Fetal rights

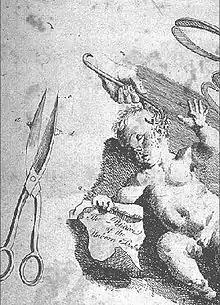
A baby holding the "Petition of the Unborn Babes", 18th century illustration.

After the spread of Christianity, an issue emerged: whether it was permissible for a pregnant woman to be baptised before childbirth, due to uncertainty as to whether the fetus would be cobaptised with its mother. The Synod of Neo-Caesarea decided that the baptism of a pregnant woman in any stage of gestation did not include the fetus. In the Middle Ages, fetal rights were closely associated with the concept of ensoulment. In some cases the fetus could also inherit or be in the order of succession. In the Byzantine Empire, a fetus was regarded as a natural person and could inherit alongside blood descendants and slaves. Byzantine Emperor Michael VIII Palaiologos allowed soldiers to transfer their pronoiai to their unborn children. The unborn royals were increasingly granted the right to succession. In 1284, King of Scotland Alexander III designated his future unborn children as heirs presumptive by the act of parliament to avoid potential squabbles among loyal descendants of his lineage. The 1315 entail of Scottish king Robert the Bruce allowed the unborn collateral individuals to be in line for the throne beyond his brother Edward and daughter Marjorie Bruce. After the death of Albert II of Germany in 1439, his then-unborn son Ladislaus the Posthumous inherited his father's sovereign rights. In 1536, the British Parliament gave the unborn children of Henry VIII and Jane Seymour precedence in the line of royal succession. The medieval distinction between the ensouled and the unensouled fetus was removed after Pope Pius IX decreed in 1854 that the ensoulment of Virgin Mary occurred at conception.